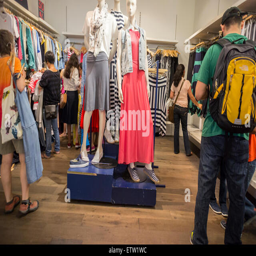
shoppers in a store in the shopping district .